Shanghai Ferry

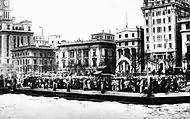

In 1927, the ownership of the Pudong ferry service was transferred to the newly established Shanghai Special Municipality. By 1935, the ferry service operated 6 lines across the Huangpu river with 9 steel floating docks, 6 wooden docks, 12 ferry boats, and 5026 seats. The annual ridership reached 12.98 million. Before the Second Sino-Japanese War in 1937, the Shanghai Ferry, consisting of mainly government-run ferry lines as well as private ferry lines, became the main way to cross the Huangpu River.